3rd Bass

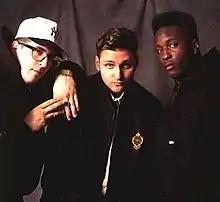
Left to right: MC Serch, Pete Nice, & DJ Richie Rich in 1990.

3rd Bass is an American hip hop group that was most active in the late 1980s and early 1990s. Formed by MC Serch, Pete Nice, and DJ Richie Rich, the group was notable for being one of the first successful interracial hip hop acts. Along with the Beastie Boys and producer Rick Rubin, MC Serch and Pete Nice were two of the very few white hip hop artists who were widely respected in the community. The group dissolved in 1994 and again in 2000 and 2013 after short-lived reunions. The group released two studio albums in their initial career and both of them were certified gold by the RIAA.